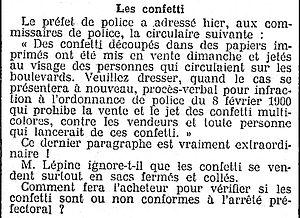
A propos des confettis. http://gallica.bnf.fr/ark:/12148/bpt6k250509j/f3.image.r.langFR
La législation de la fête parisienne consiste essentiellement en l'énoncé d'interdictions.